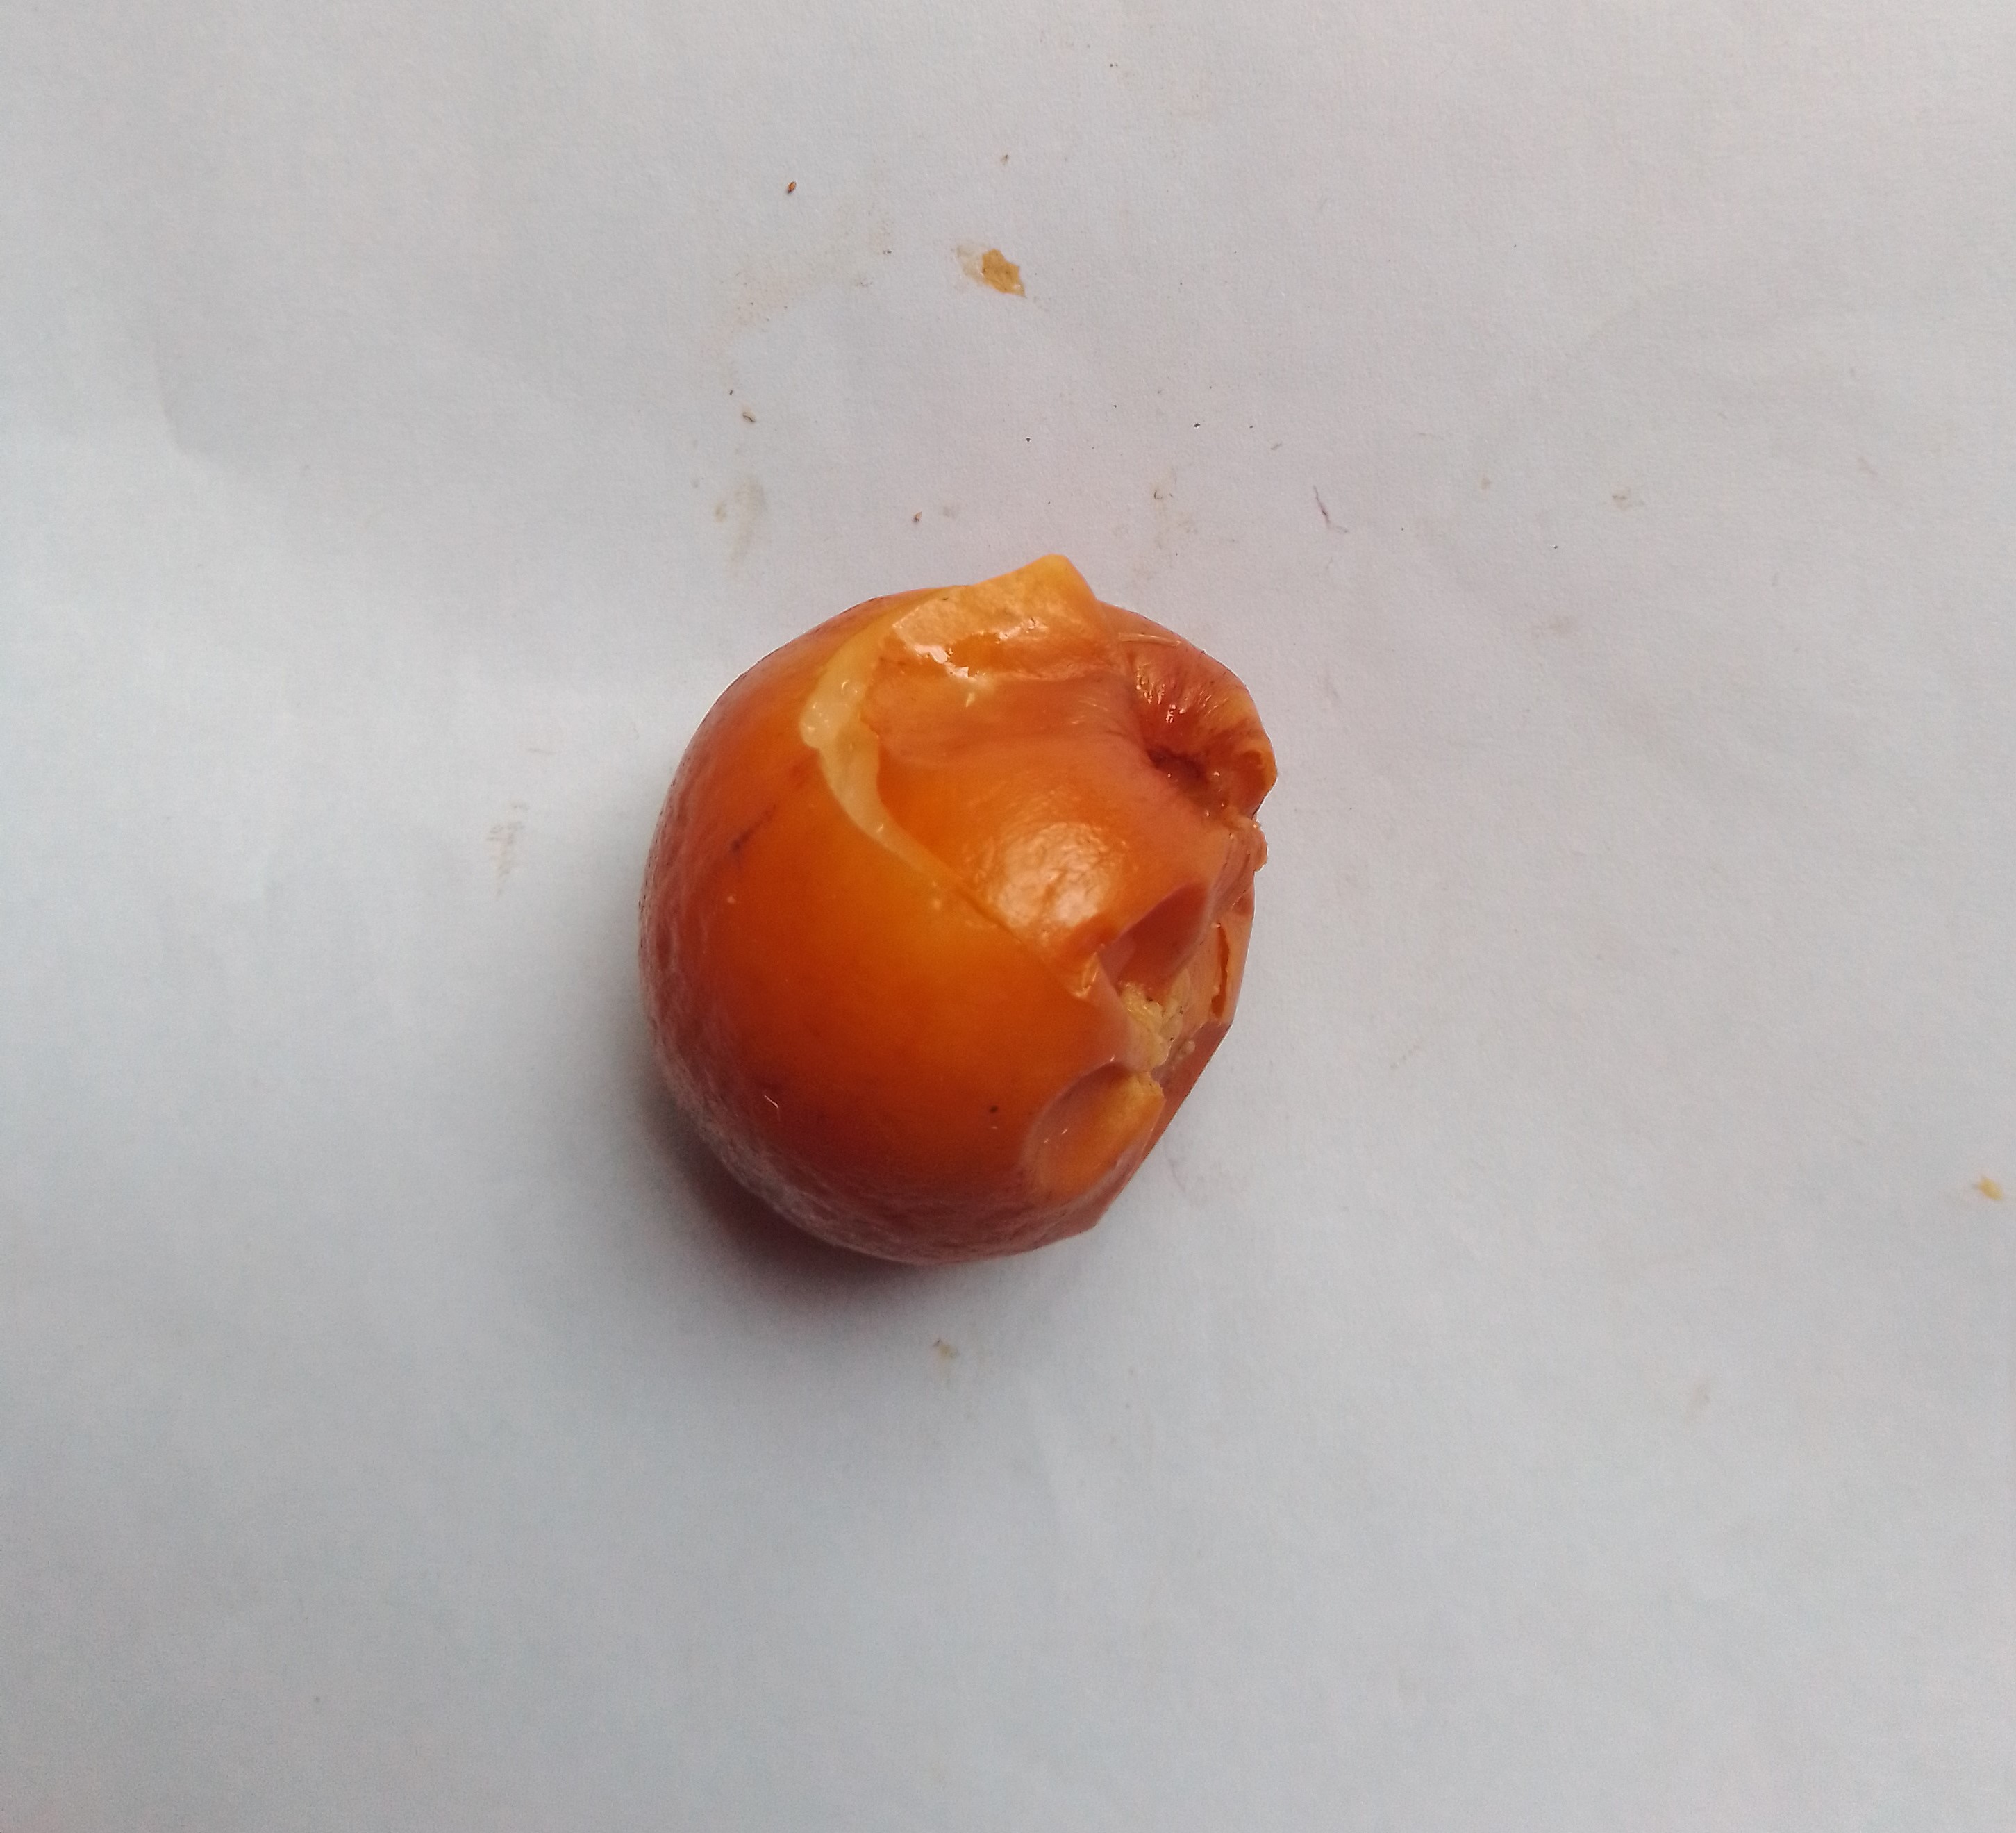
Fruit: jujube
Condition: rotten